Vincent Motorcycles

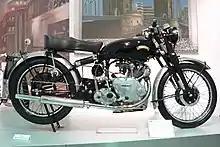
Vincent Comet from 1950 at the Deutsches Zweirad- und NSU-Museum

In late 1931 Phil Irving first joined Vincent as an engineer alongside fellow-engineer E.J. Massey from the original HRD company after initially working on metallurgy for Velocette, leaving to return to his native Australia in 1949. His first engine design was an OHV 500 cc single-cylinder engine in 1934 called the "Meteor".